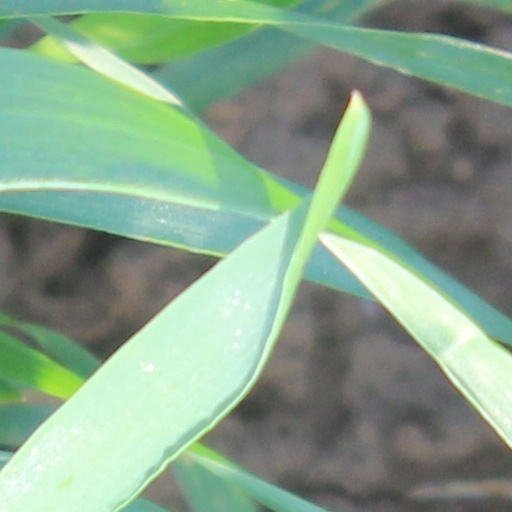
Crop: wheat